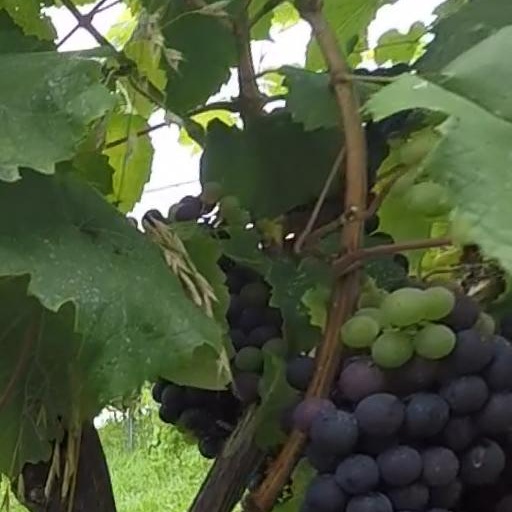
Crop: grape